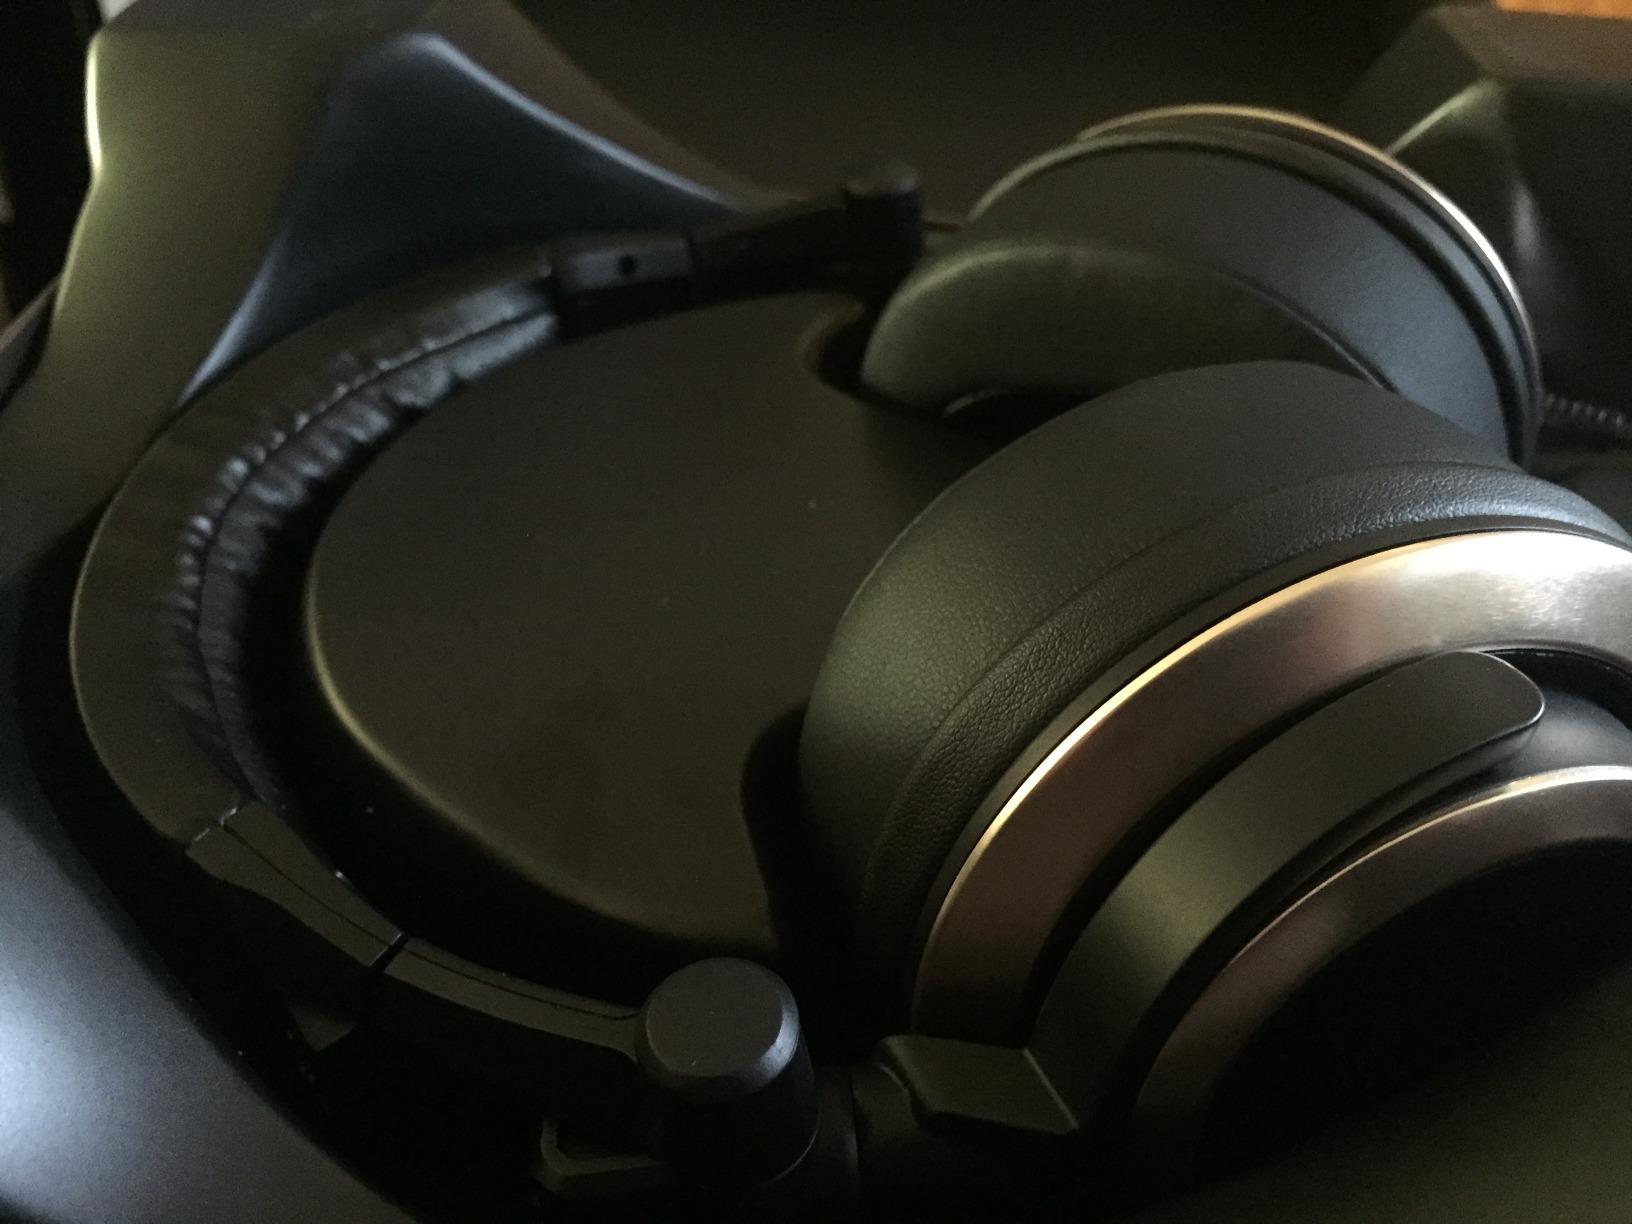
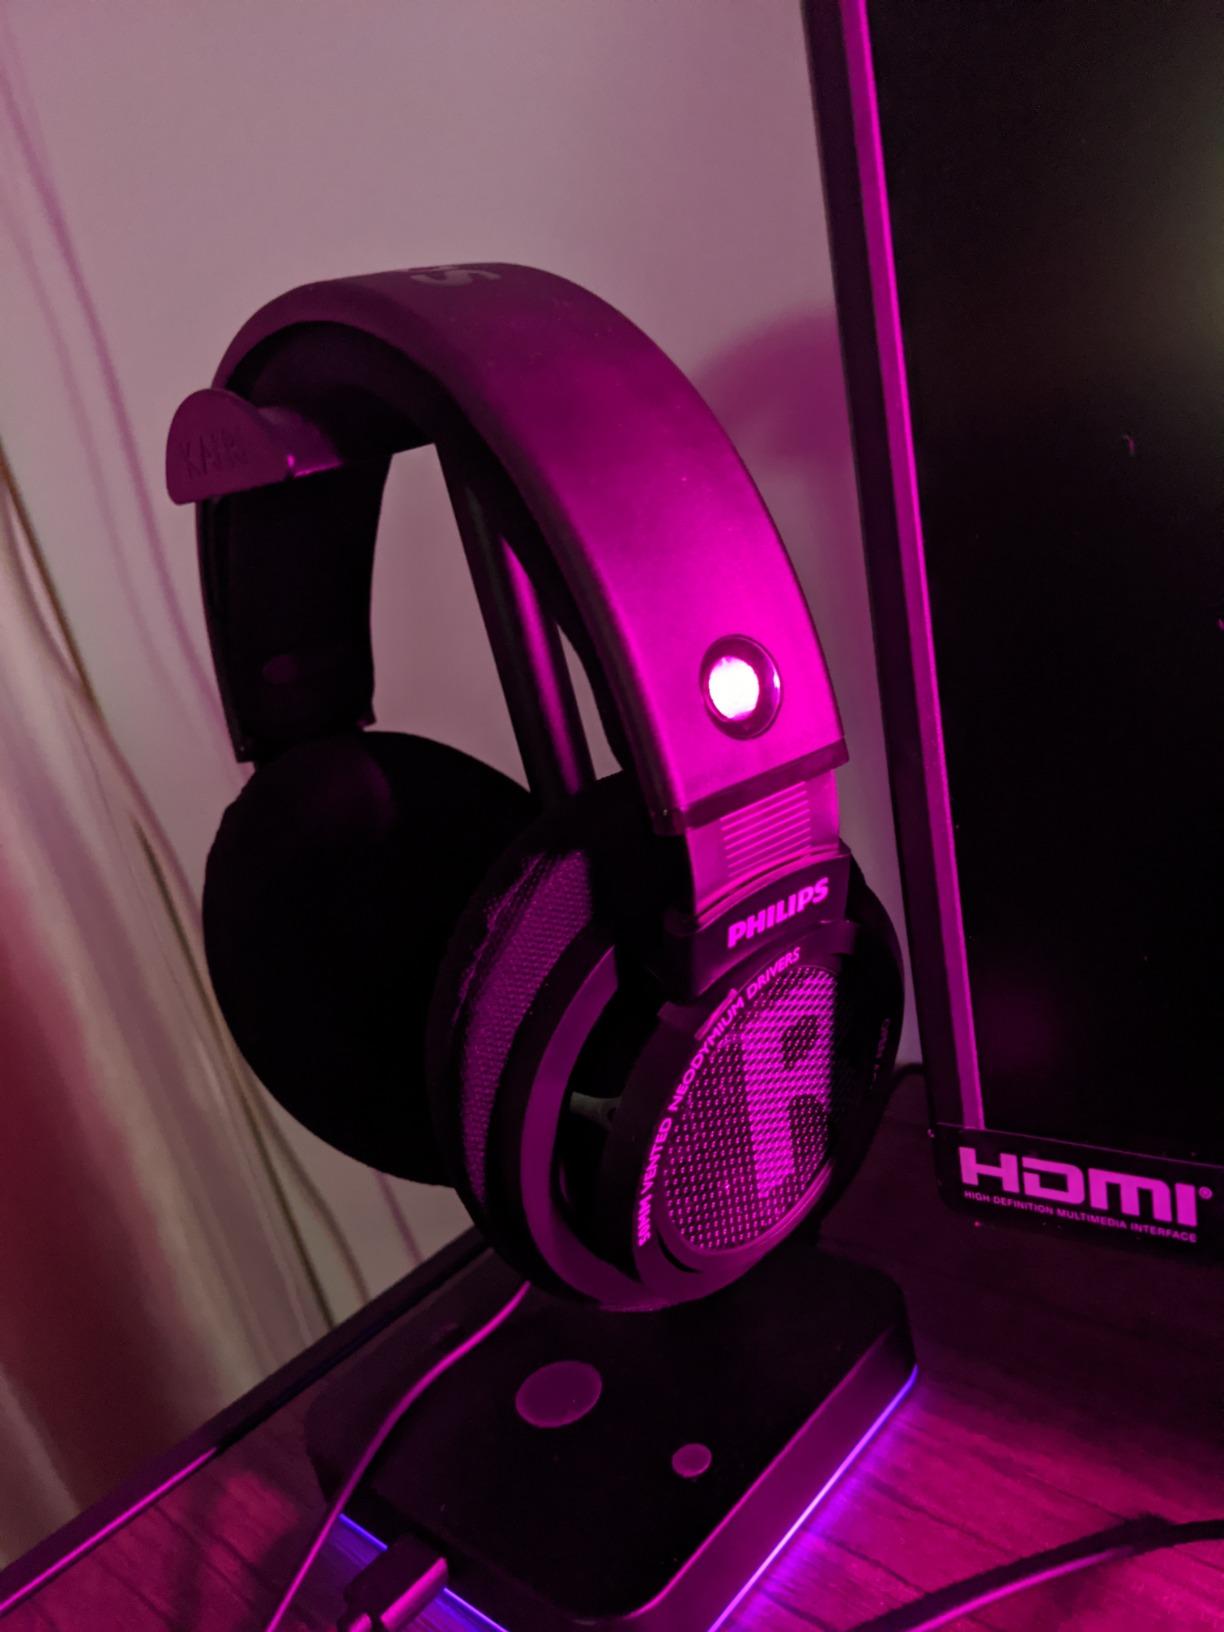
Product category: headphones
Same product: no